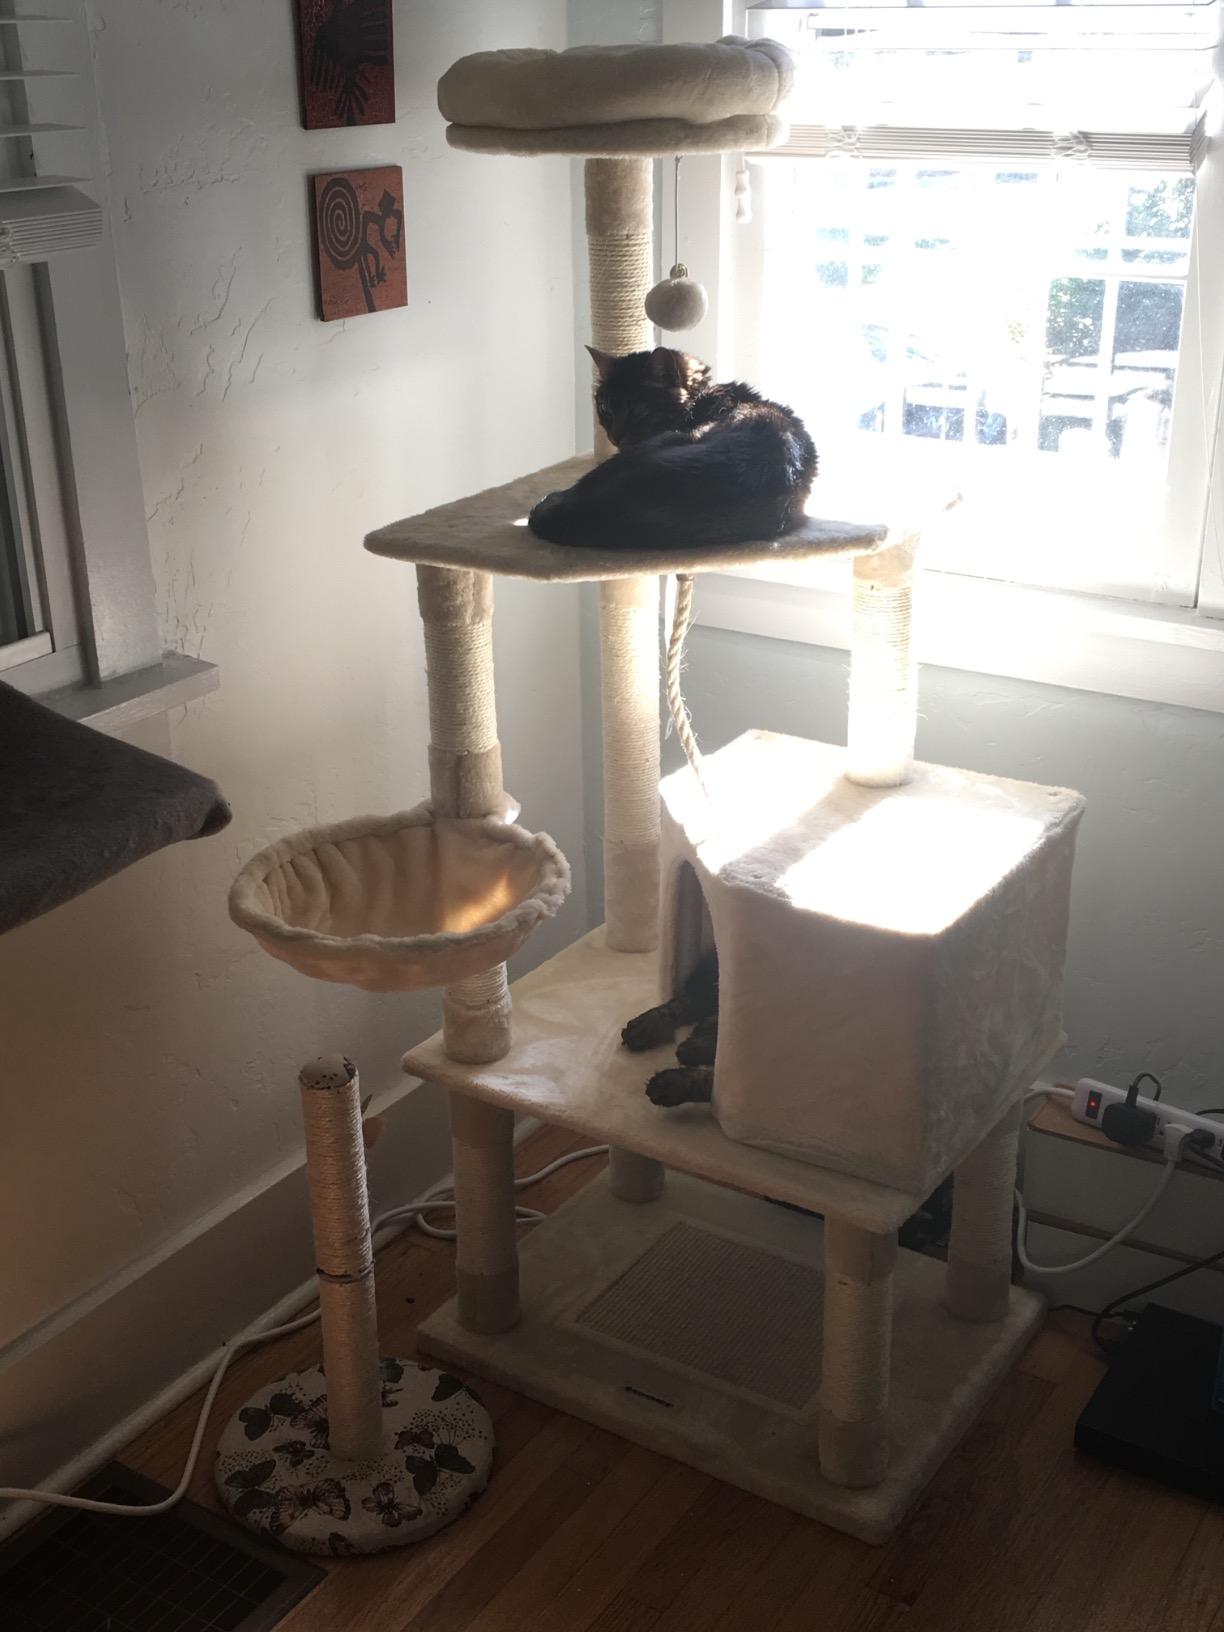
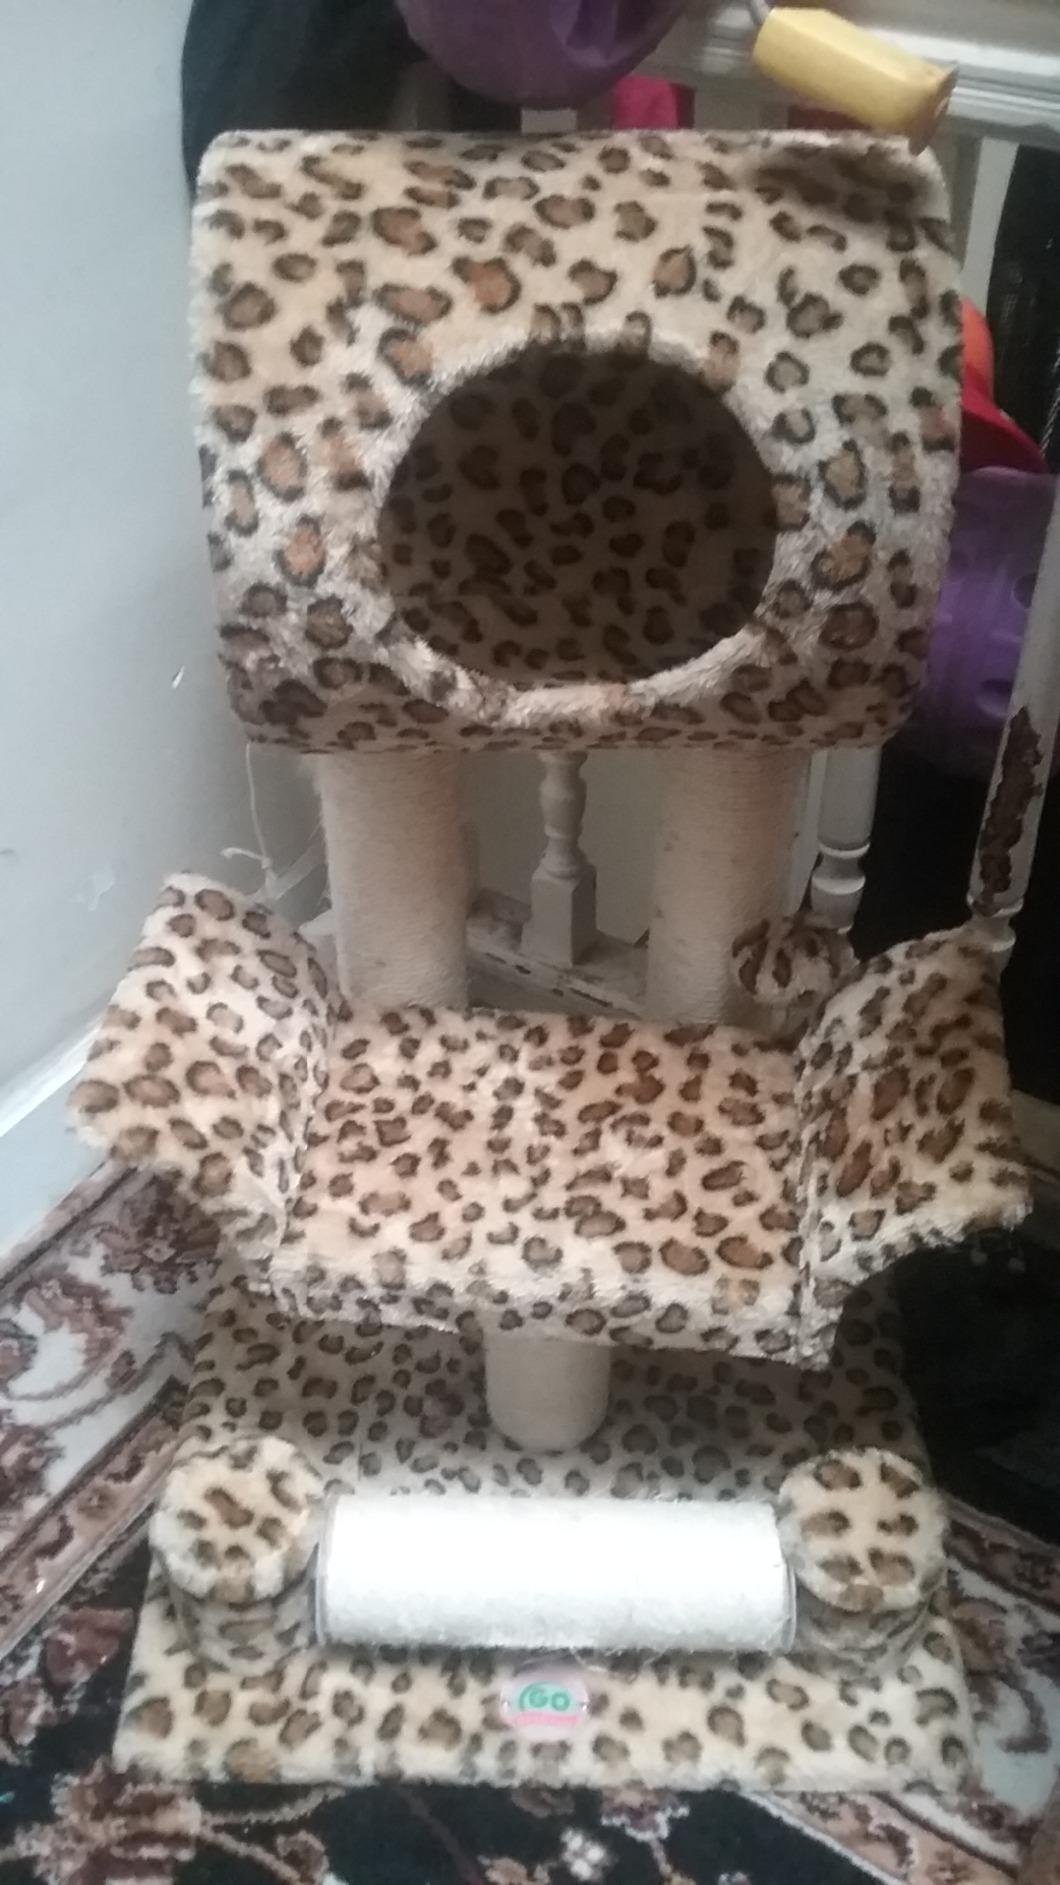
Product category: items_cat tree
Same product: no